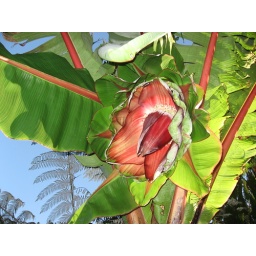
Giant banana flower in our garden